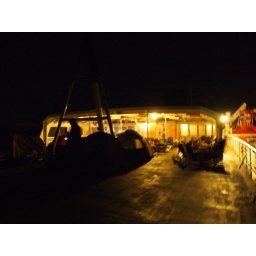
On the top level of the Malaspina, passengers pitched tents across the open deck or spread sleeping bags over reclining chairs.